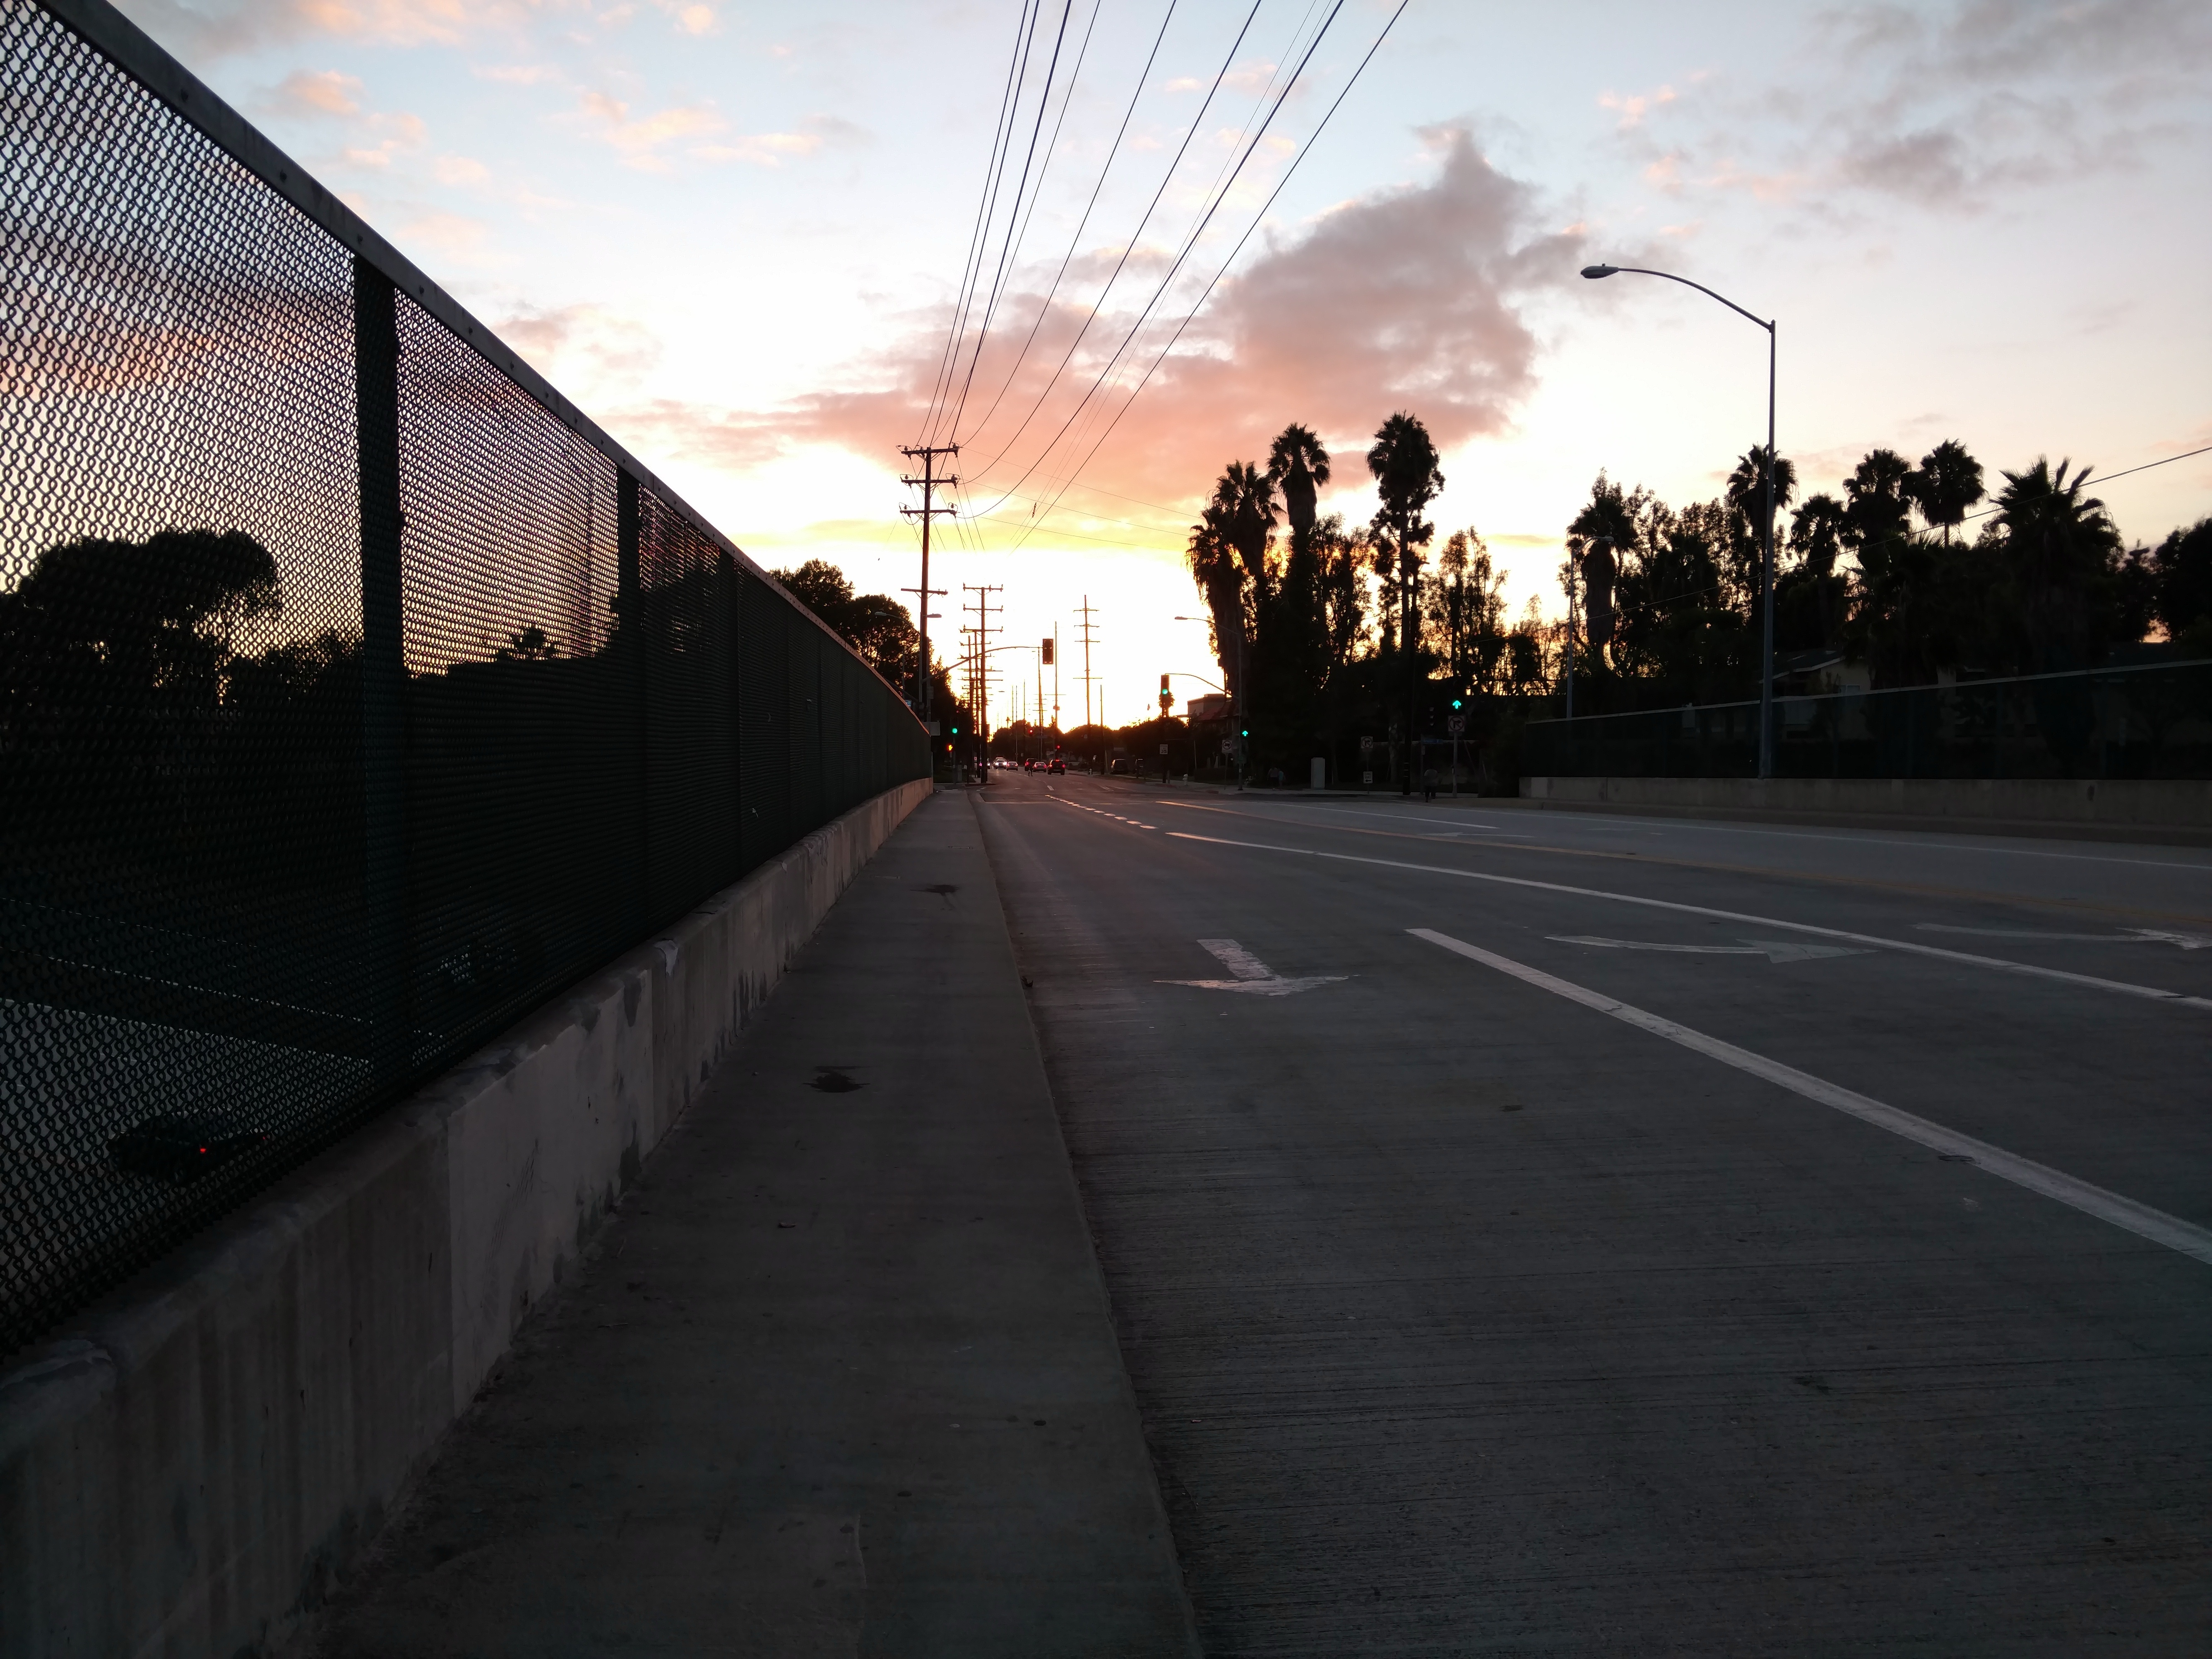
light, sunset, road, street, night, sunlight, morning, evening, lighting, infrastructure, shape